Keller (automobile)

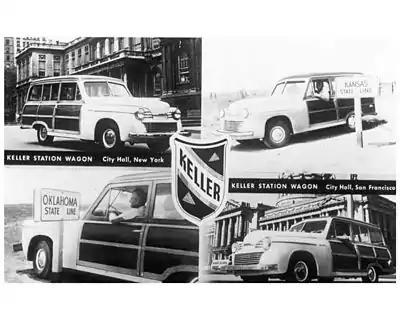
1948 Keller Super Chief.

The Keller was an automobile produced by the Keller Motors Corporation of Huntsville, Alabama, United States, between 1947 and 1950. It was based on the earlier Bobbi-Kar produced by the Bobbi Motor Car Corp. of San Diego, California. Keller Motors restyled the Bobbi-Kar and switched power from a four-cylinder to Hercules engines of and .